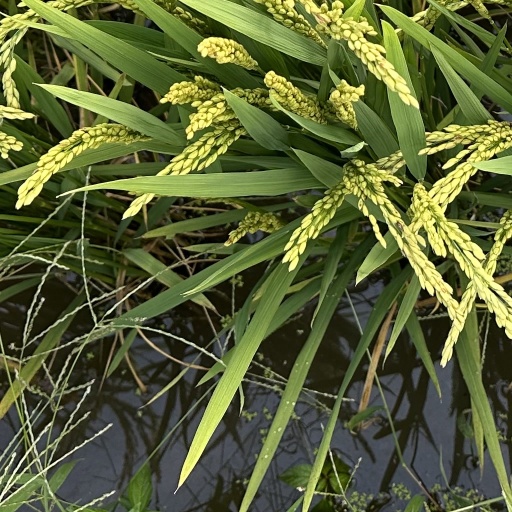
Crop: rice